Lynn Okagaki

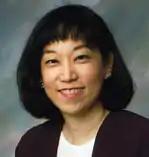
Lynn Okagaki

Lynn Okagaki is deputy provost for academic affairs at the University of Delaware. She was appointed to this position in January 2016, after serving as interim since July 2015.